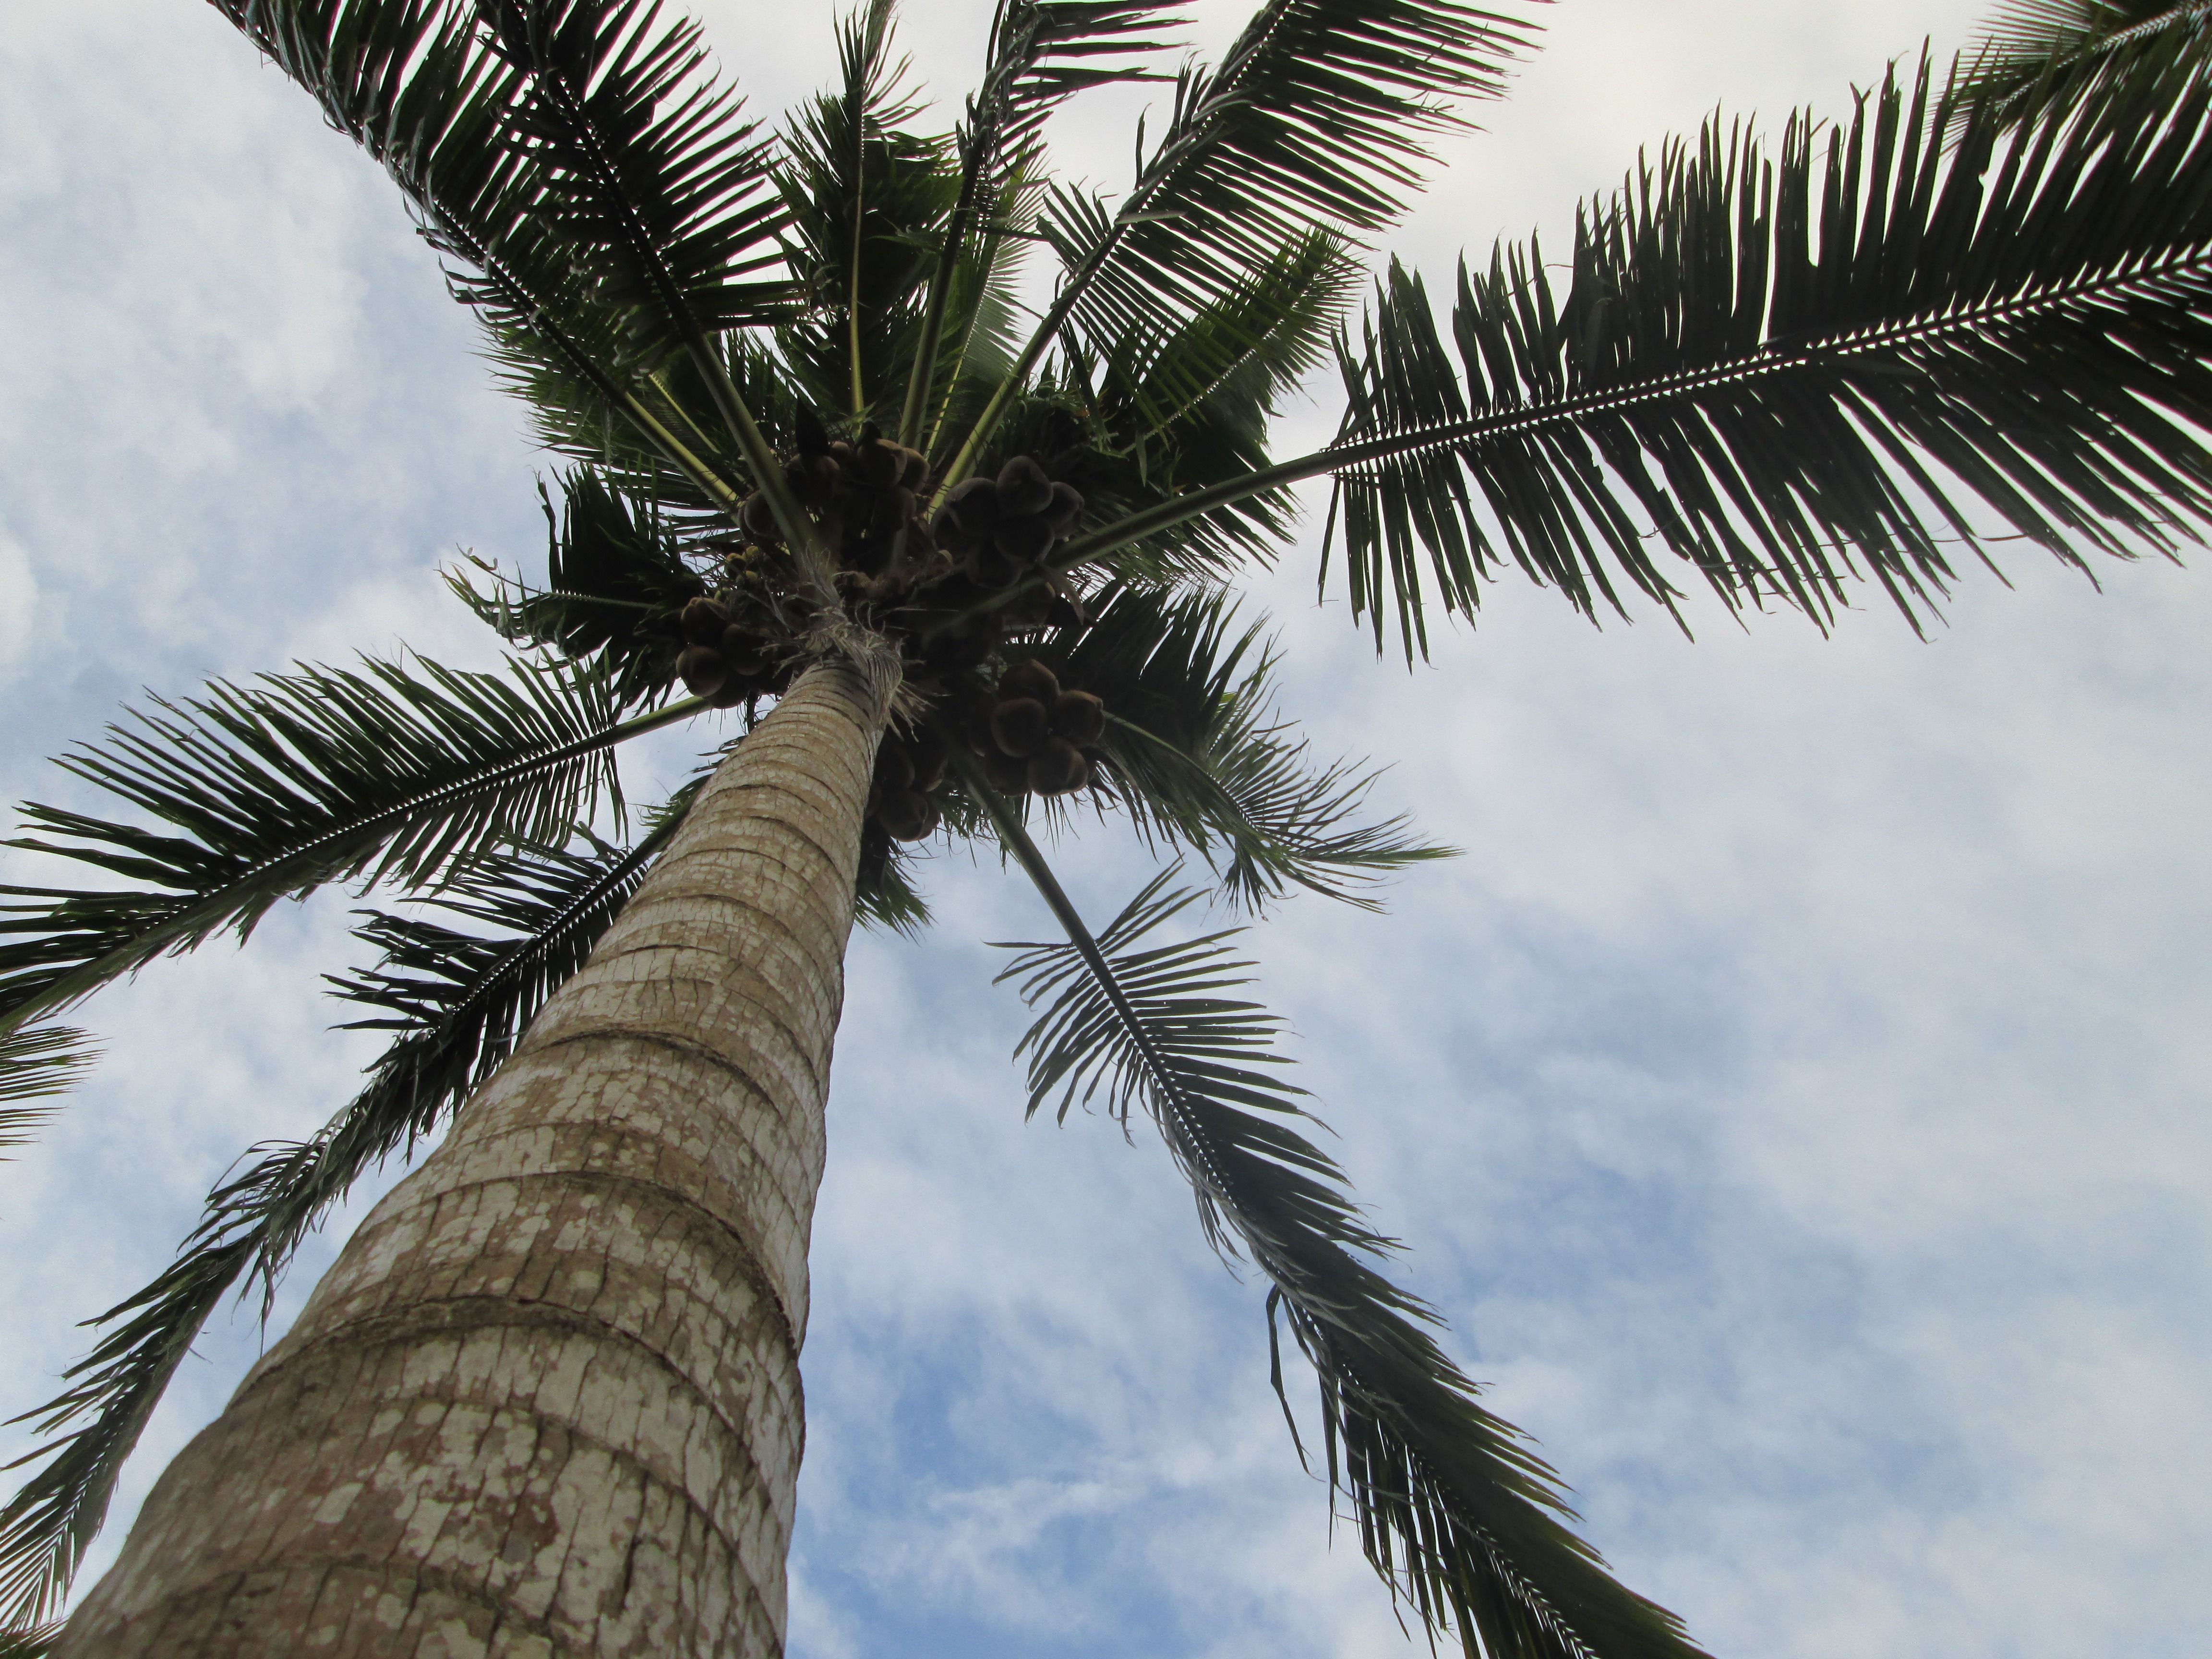
tree, nature, branch, plant, palm tree, wind, trunk, environment, botany, agriculture, leaves, outdoors, branches, coconuts, organic, flowering plant, palm leaves, date palm, woody plant, land plant, arecales, palm family, borassus flabellifer